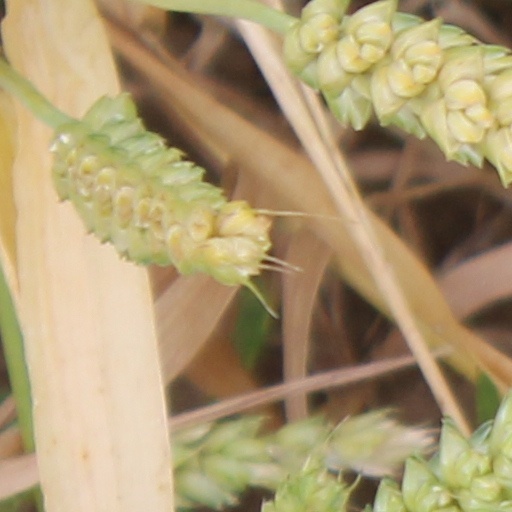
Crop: wheat